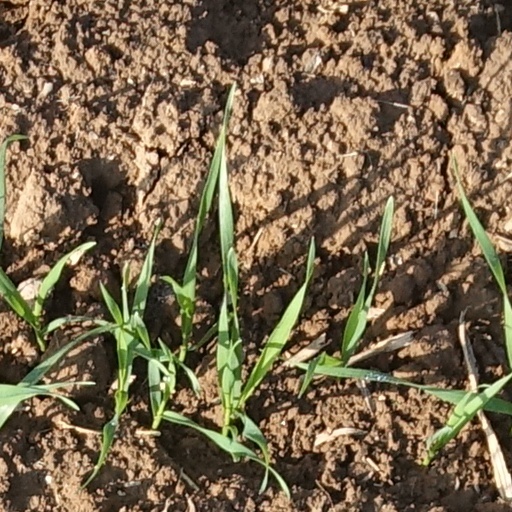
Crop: wheat